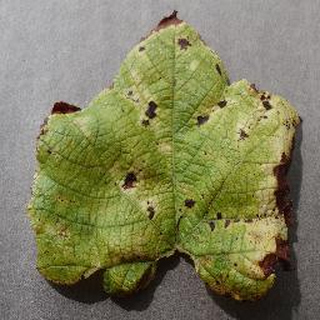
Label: grape_leaf_blight